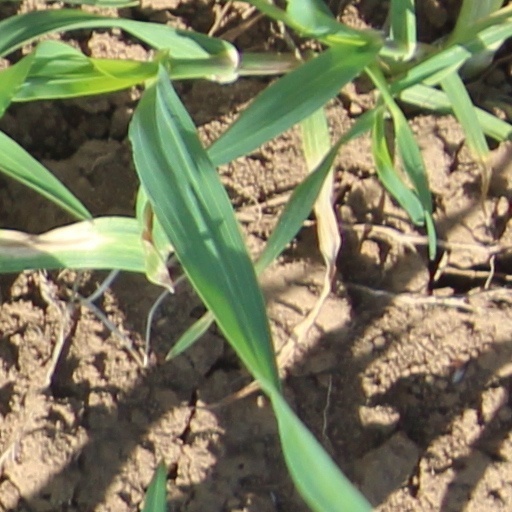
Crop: wheat